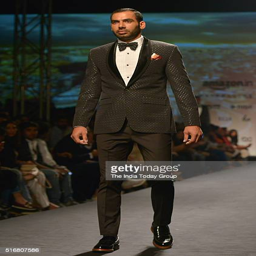
a model presents a creation by fashion designer during the autumn winter